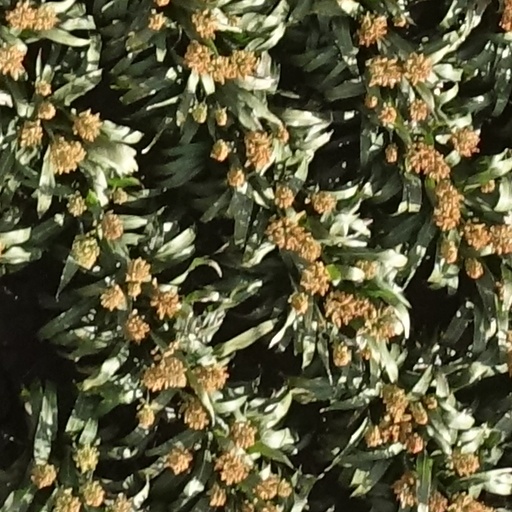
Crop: sorghum